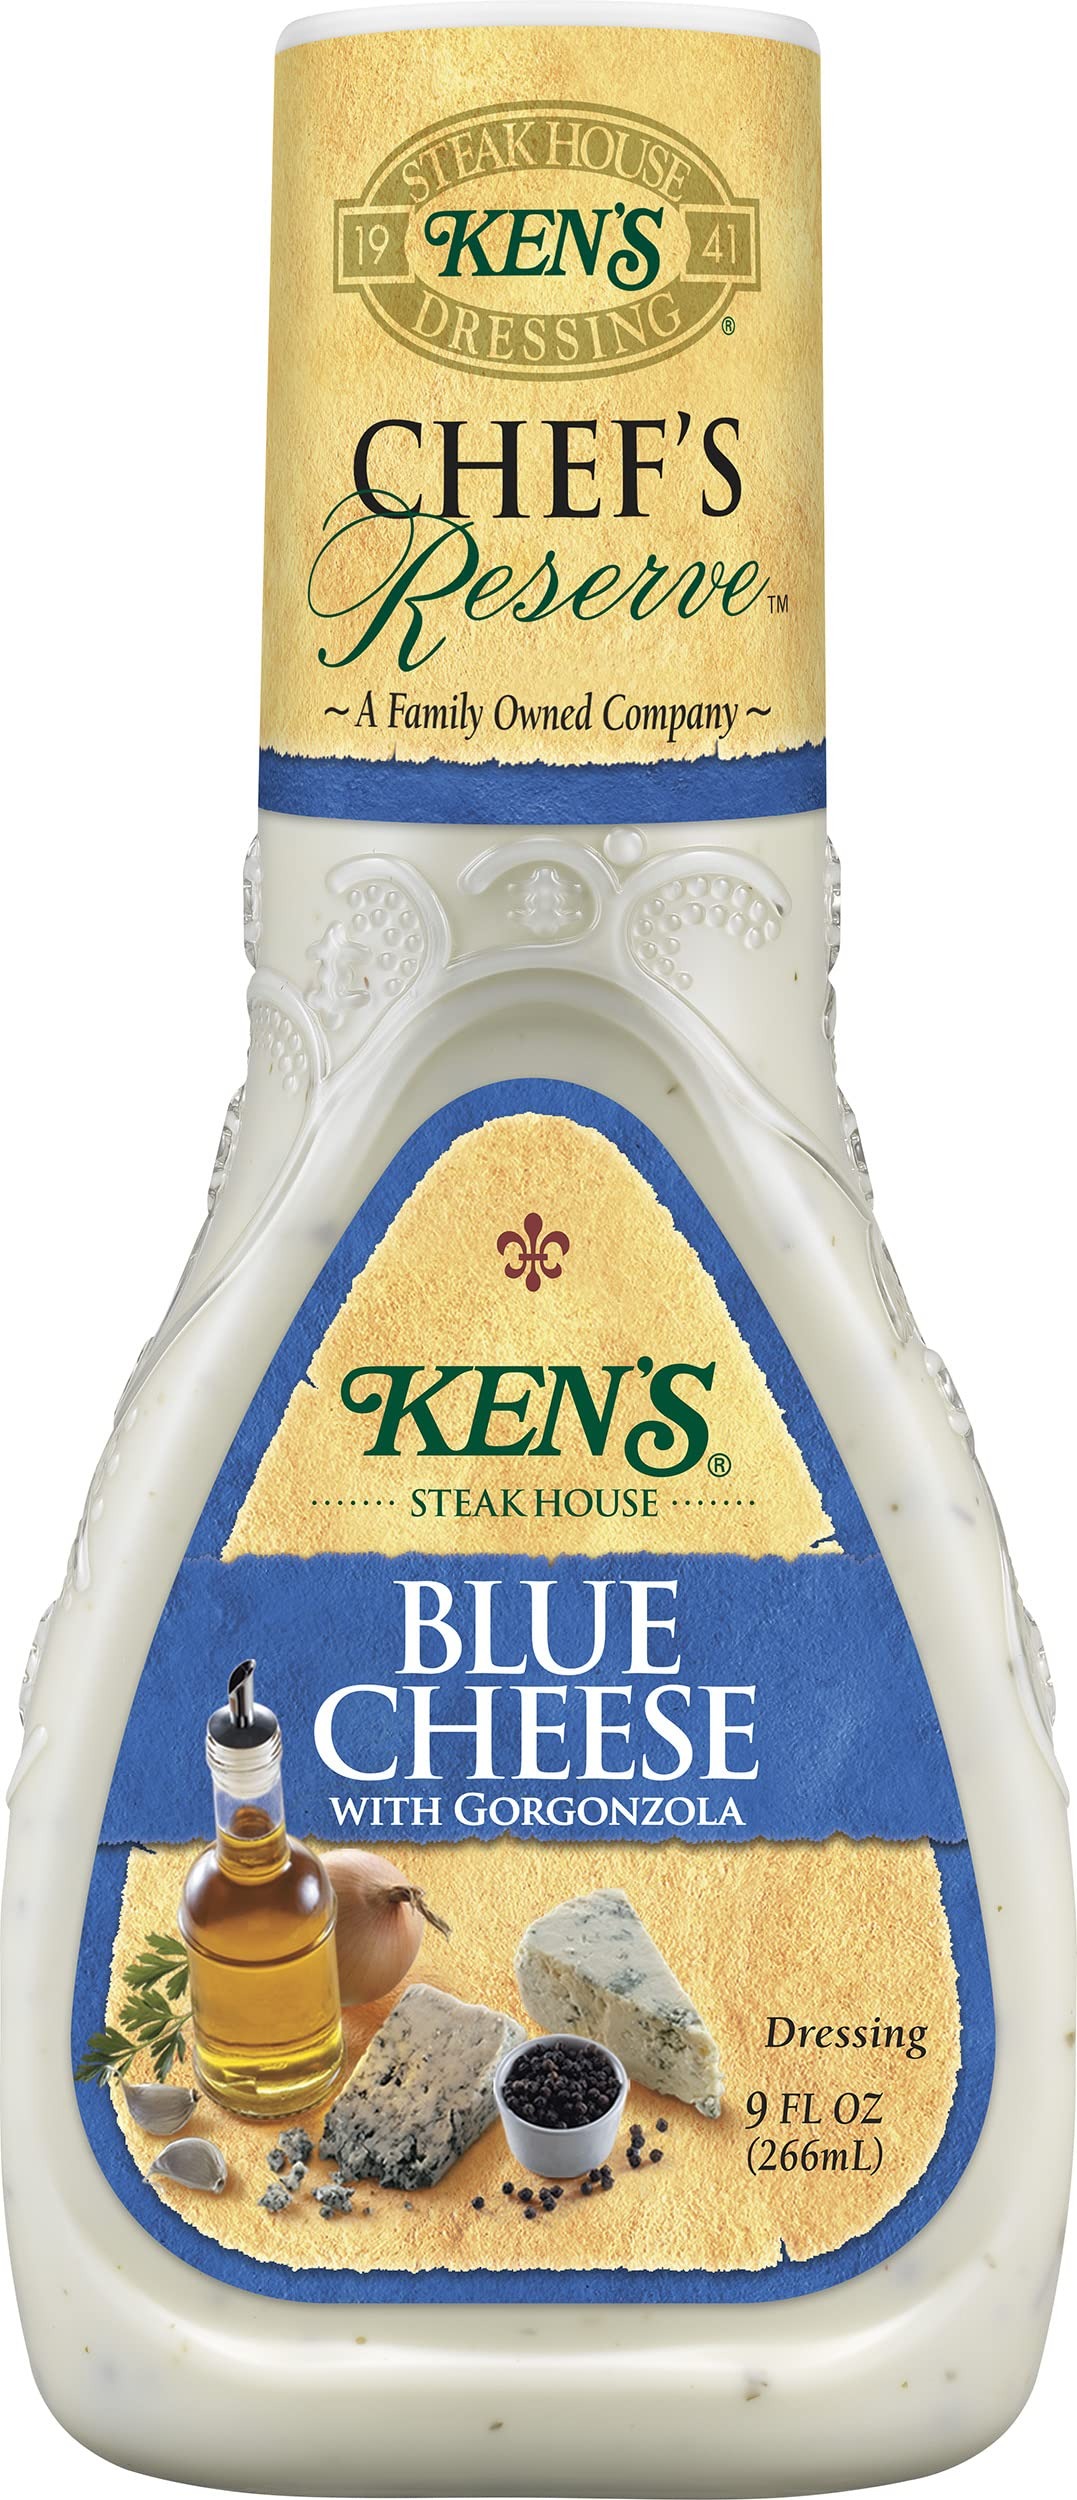
Item Name: Ken's Steak House Buttermilk Ranch Low Carbs
Product Description: Ken's Steak House Dressing Buttermilk Ranch
Value: 16.0
Unit: Fl Oz

Price: 3.755